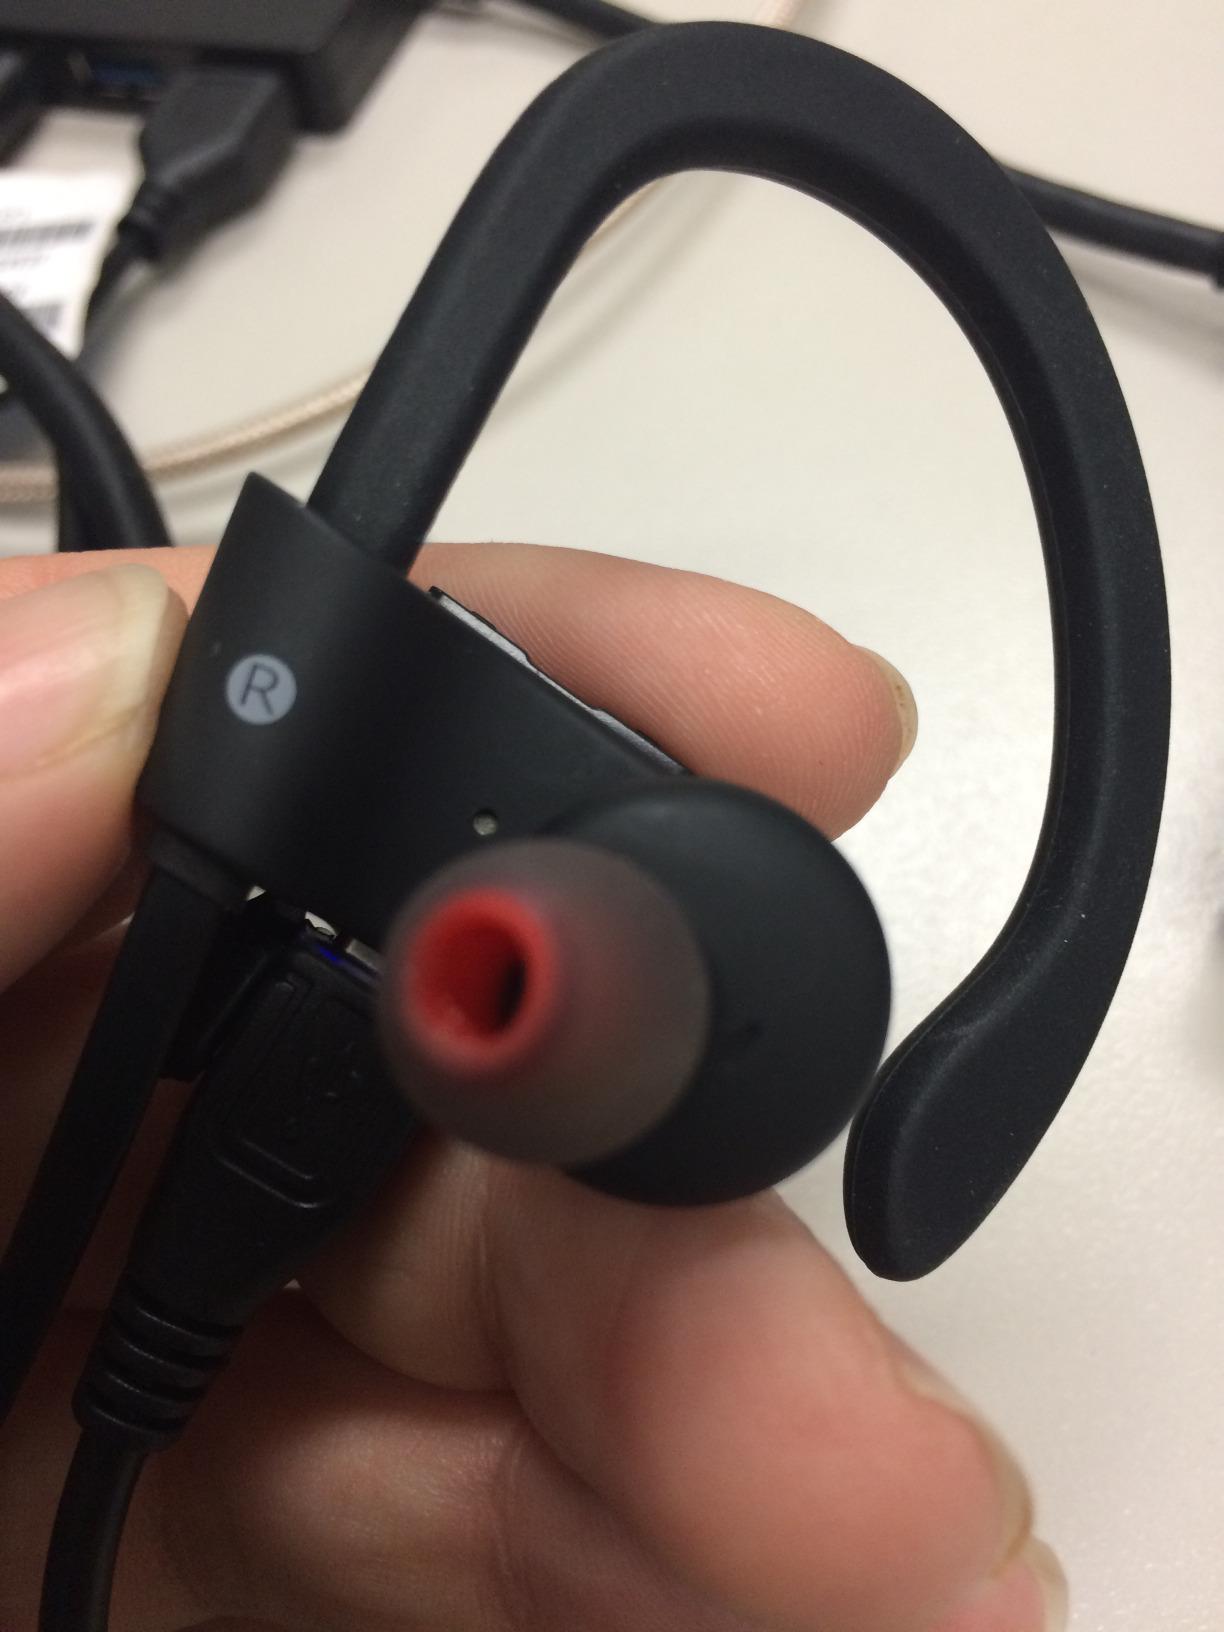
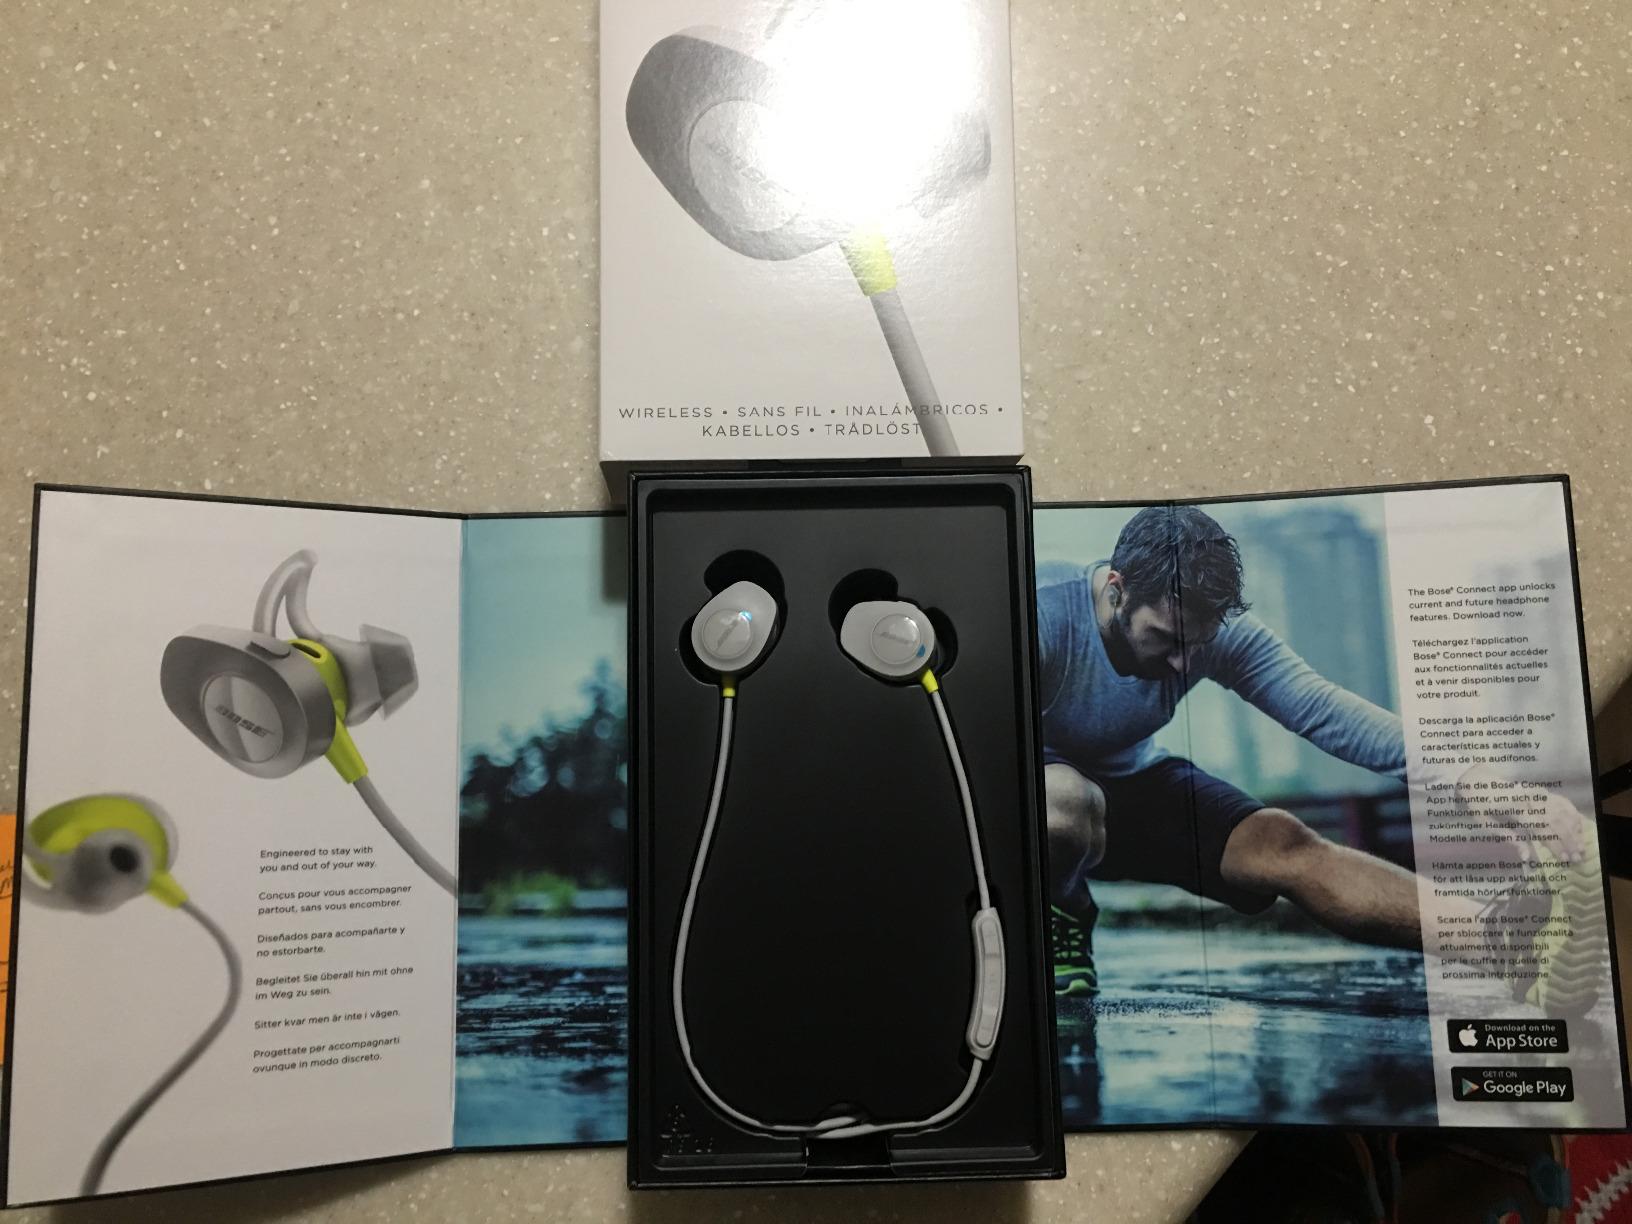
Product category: headphones
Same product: no